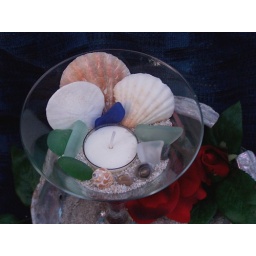
beach in a glass t glass creations sea glass beach jewelry 1a